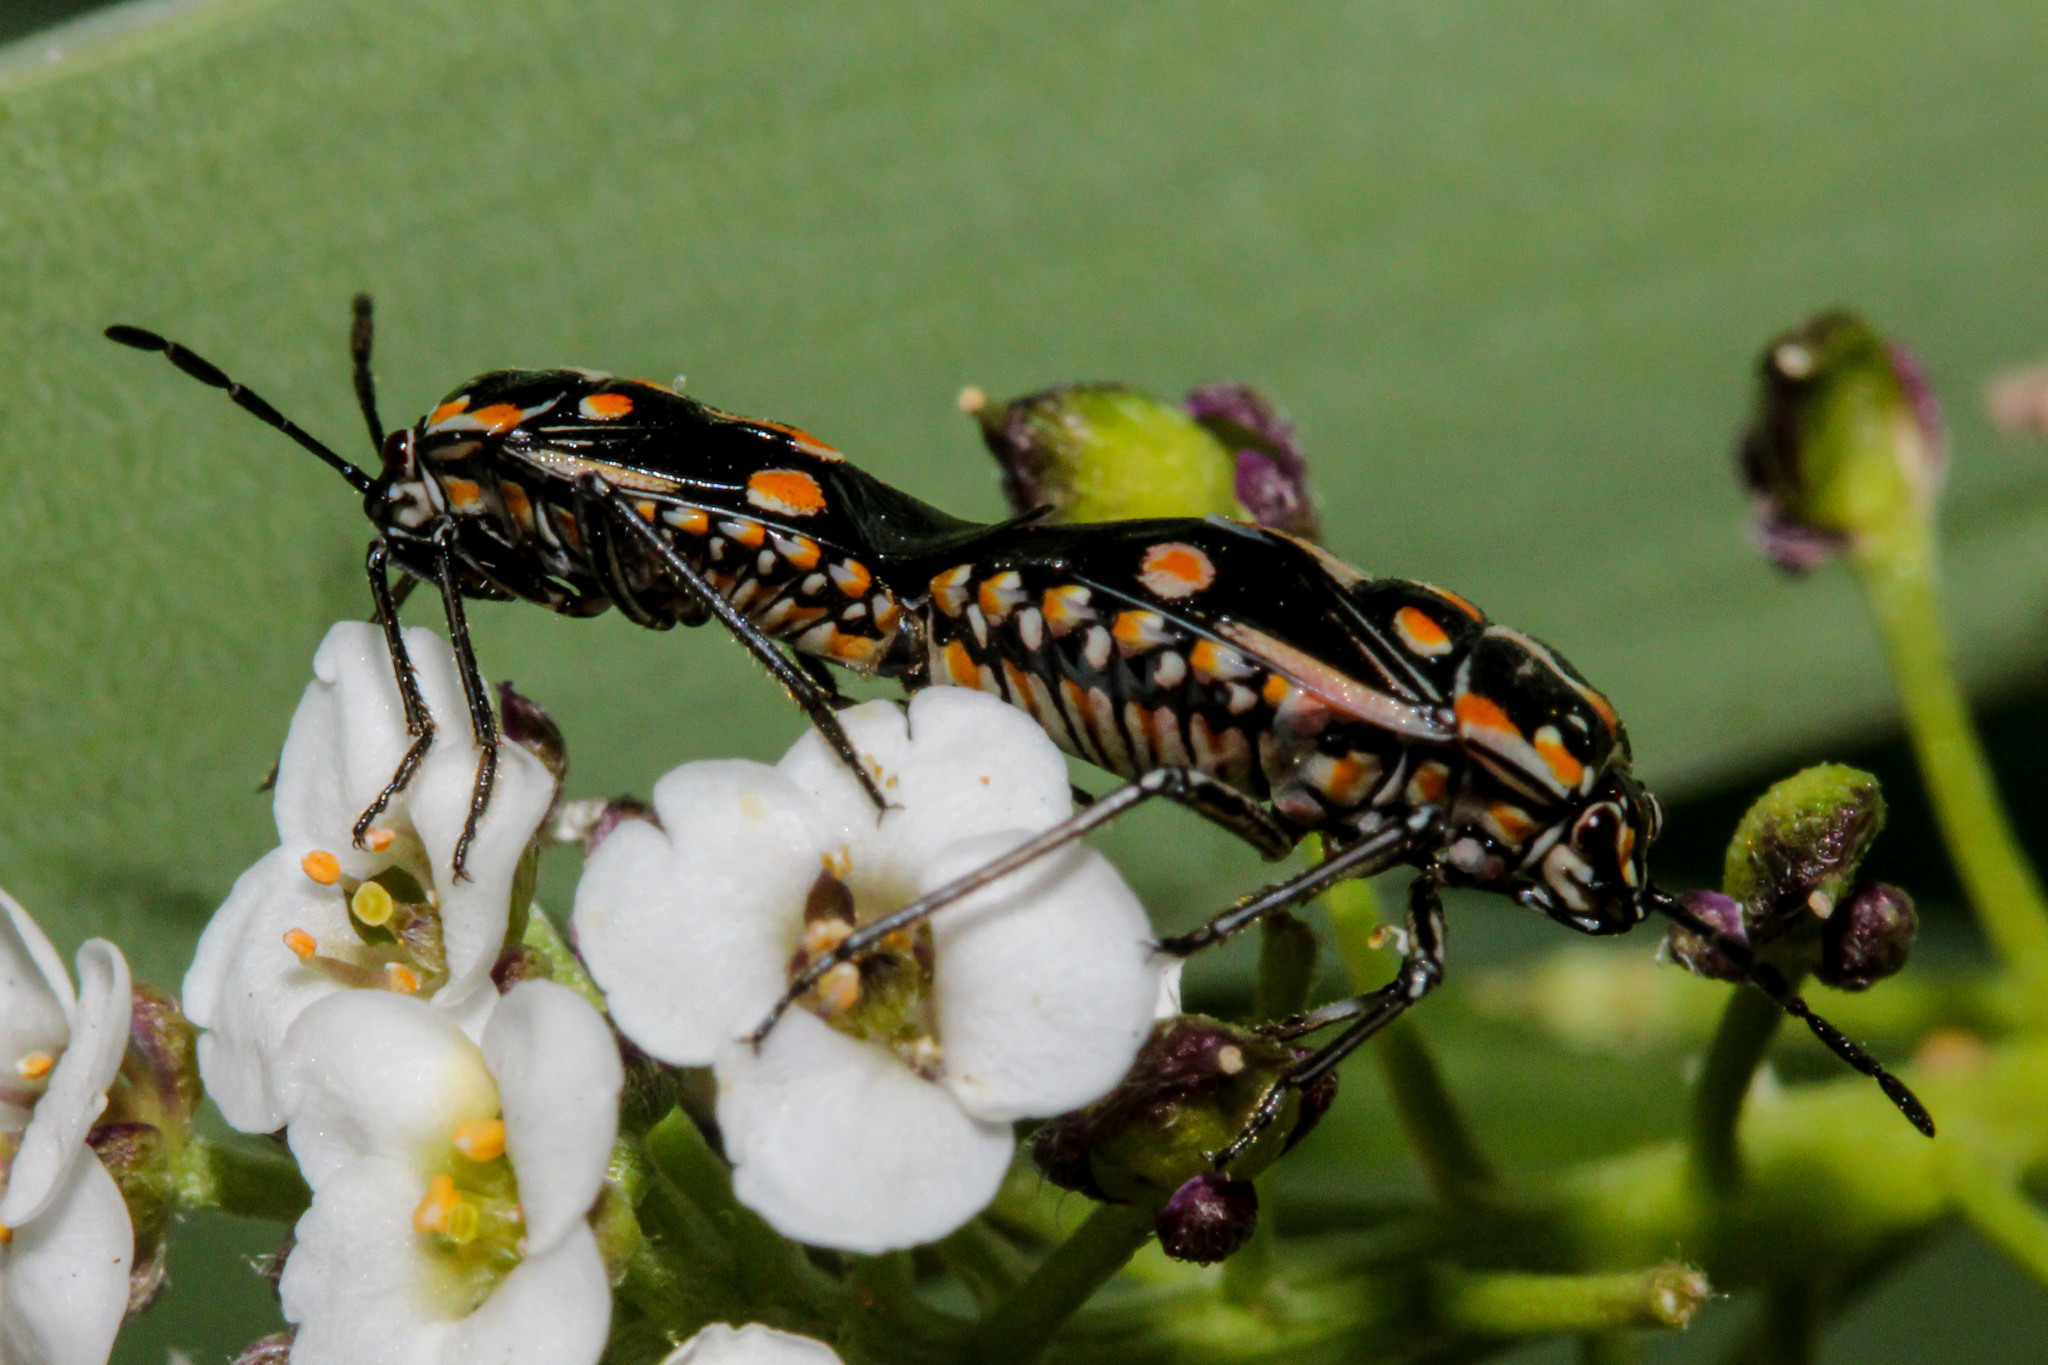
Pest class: stink_bug